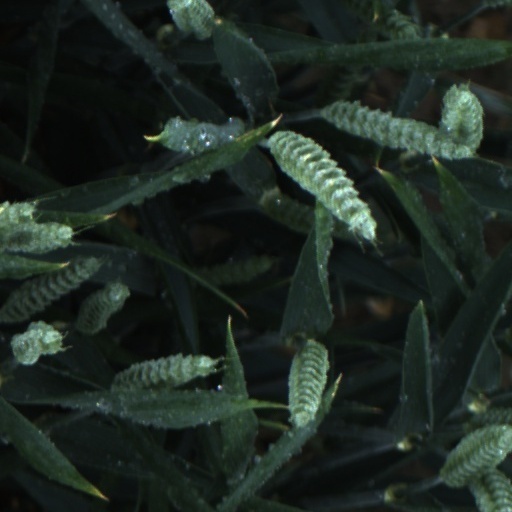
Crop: wheat